Psycho Beach Party

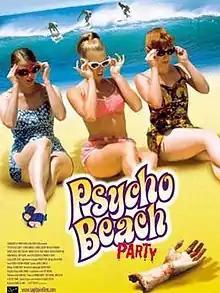
Theatrical release poster

Psycho Beach Party is a 2000 comedy horror film based on the off-Broadway play of the same name, directed by Robert Lee King. Charles Busch wrote both the original play and the screenplay. As the title suggests, "Psycho Beach Party", set in 1962 Malibu Beach, is a parody of 1950s psychodramas, 1960s beach movies, and 1980s slasher films.